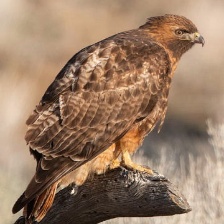
Species: RED TAILED HAWK
Scientific name: BUTEO JAMAICENSIS